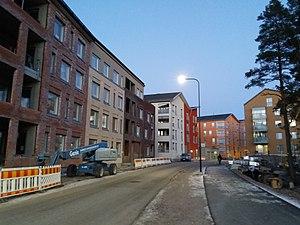
Kuninkaantammi est une nouvelle section du quartier de Kaarela à Helsinki en Finlande.